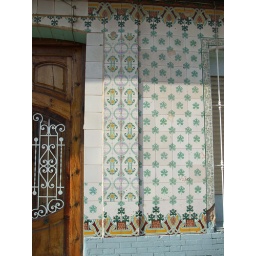
house in Valencia near the beach